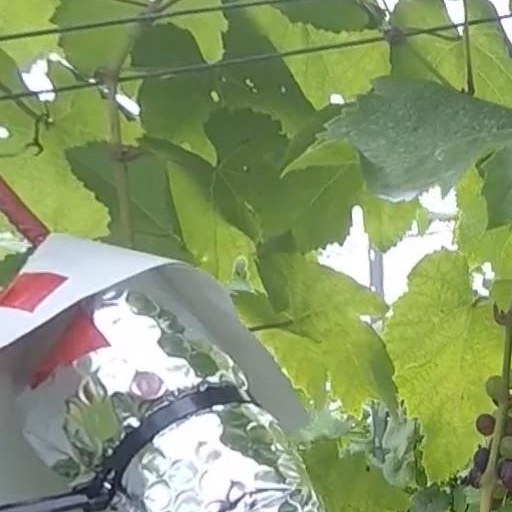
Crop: grape